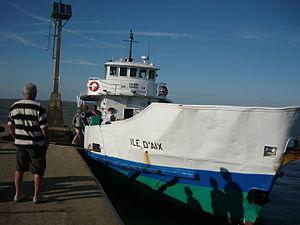
La Pointe de la Fumée à Fouras est le principal débarcadère pour la liaison maritime Île-d'Aix - Fouras.
"Le port de la Fumée appelé aussi embarcadère de la Fumée est le principal port maritime de Fouras, situé au cœur du littoral de la Charente-Maritime, assurant des liaisons maritimes toute l'année avec l’île d'Aix grâce à deux bacs, ""L'Ile d'Aix II"" et Le ""Pierre Loti"" et des excursions saisonnières autour de Fort Boyard. C'est le troisième port de voyageurs de la côte charentaise après le Port de Royan et celui de La Rochelle.